Kickapoo Building

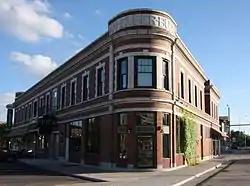
The Kickapoo Building in 2016

The Kickapoo Building is a historic commercial building located at 726 West Main Street in Peoria, Illinois. Built in 1911, the building was originally used as a tied house for the Anheuser-Busch Brewery, which sought to expand its presence in Peoria's large brewing industry. The two-story building has a flatiron shape, a design which took advantage of its triangular lot. Architect Albert Keifer gave the building a Classical Revival design with German Renaissance Revival features.